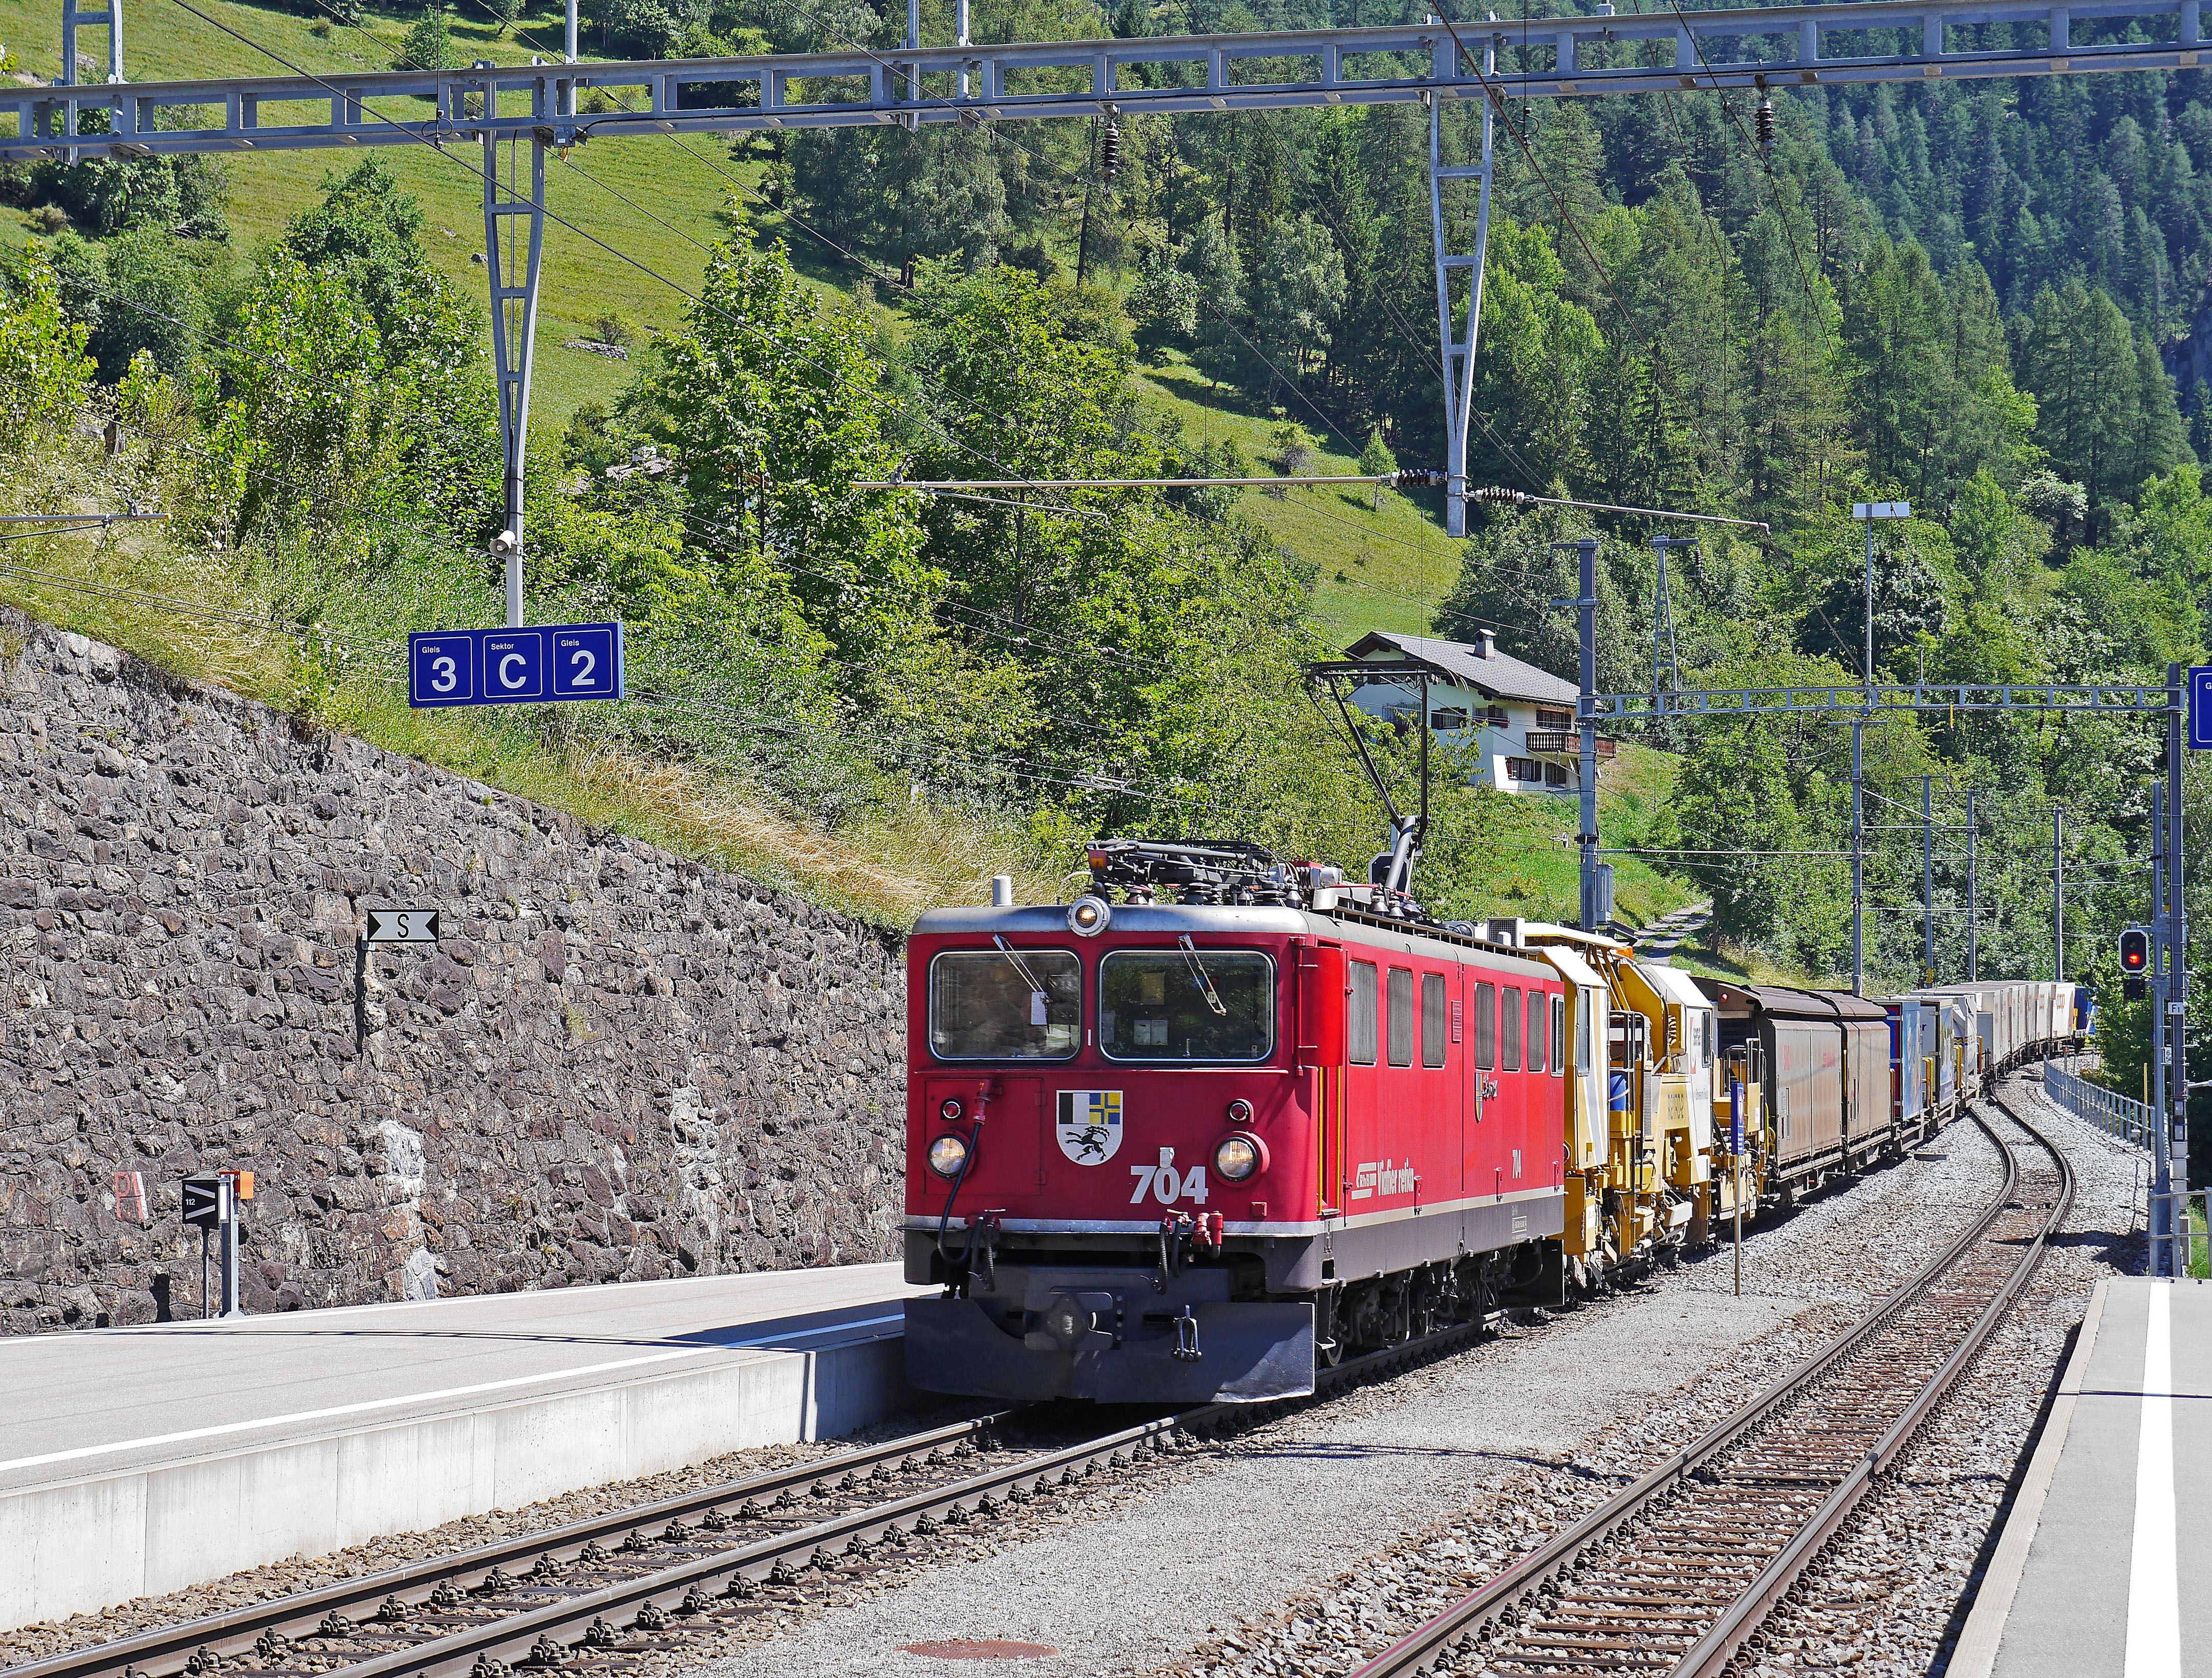
track, railway, train, transit, transport, red, vehicle, platform, electricity, public transport, world heritage, trainstation, locomotive, switzerland, hub, railway station, high mountains, rail transport, high alps, graub nden, freight train, meter track, rhaetian railways, filisur, ge 6 6 ii, rhb, albula line, ferrovia retica, land vehicle, rolling stock, metropolitan area, railroad car